Answer in natural language. Is modern black leather chair (marked A) in front of artistic colourful white paper drawing scenario (marked B)? Choose between the following options: yes or no
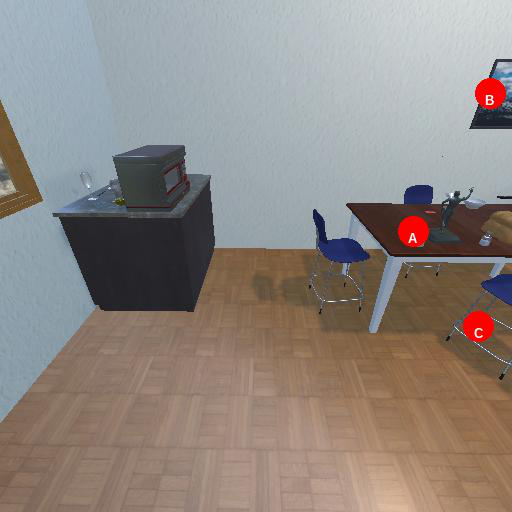
<answer>yes</answer>